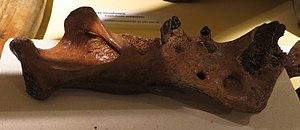
Homotherium latidens est une espèce éteinte de félidés appartenant au genre également éteint Homotherium. Elle a vécu en Europe durant le Pléistocène inférieur.